Fedje Church

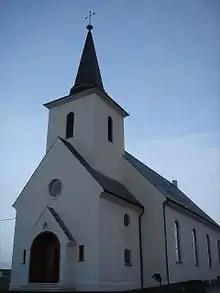
View of the church

Fedje Church is a parish church of the Church of Norway in Fedje Municipality in Vestland county, Norway. It is located in the village of Fedje on the northern coast of the island of Fedje. It is the church for the Fedje parish which is part of the Nordhordland prosti (deanery) in the Diocese of Bjørgvin. The white plastered brick church was built in a long church design in 1941 using plans drawn up by the architect Ole Halvorsen. The church seats about 400 people. The church is built of brick and covered with white plaster. This was chosen because it is better suited than wood for the harsh marine climate on Fedje. The roof consists of slate from Alta Municipality and the tower is covered with copper.